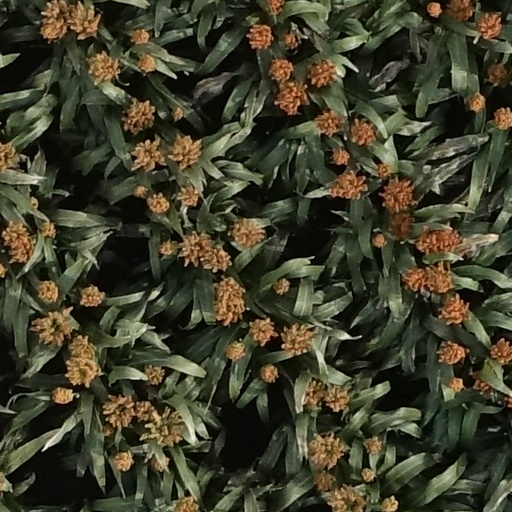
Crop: sorghum